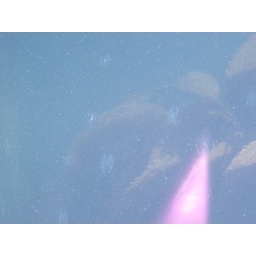
looks kinda like a picture of the cosmos.... but it aint... its a picture of jelly fish in a kelp bed